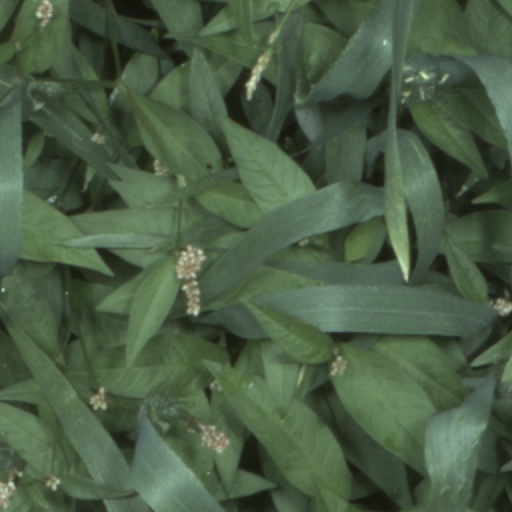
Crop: wheat